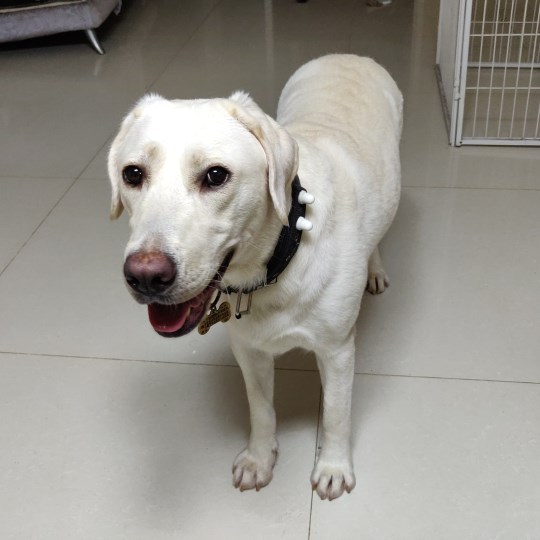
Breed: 3580-n000122-Labrador_retriever